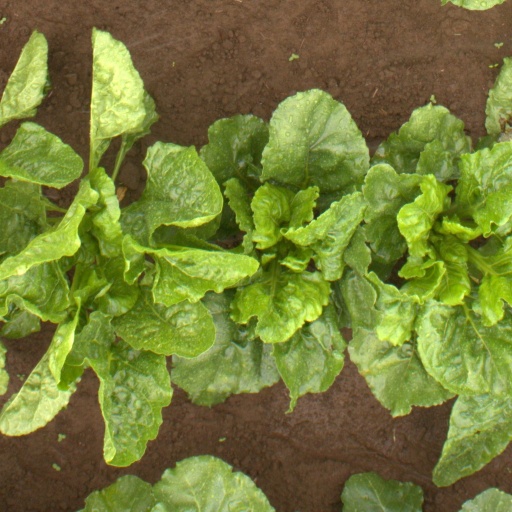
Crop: sugar beet